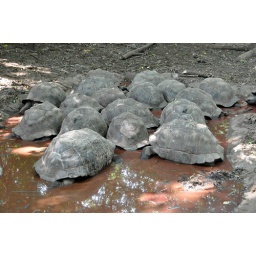
At the giant tortoise sanctuary on Prison Island off the coast of Zanzibar in Tanzania.